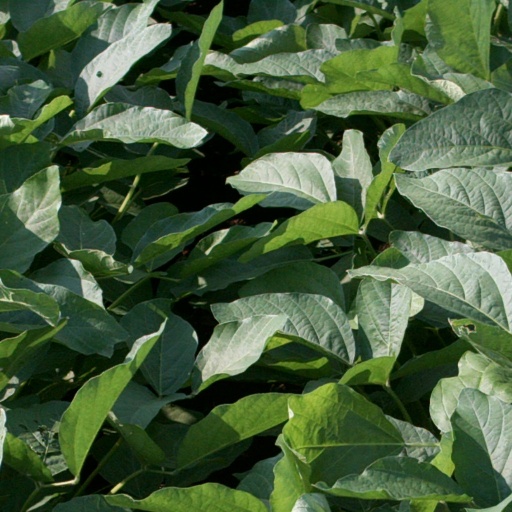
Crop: soybean